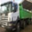
Label: truck